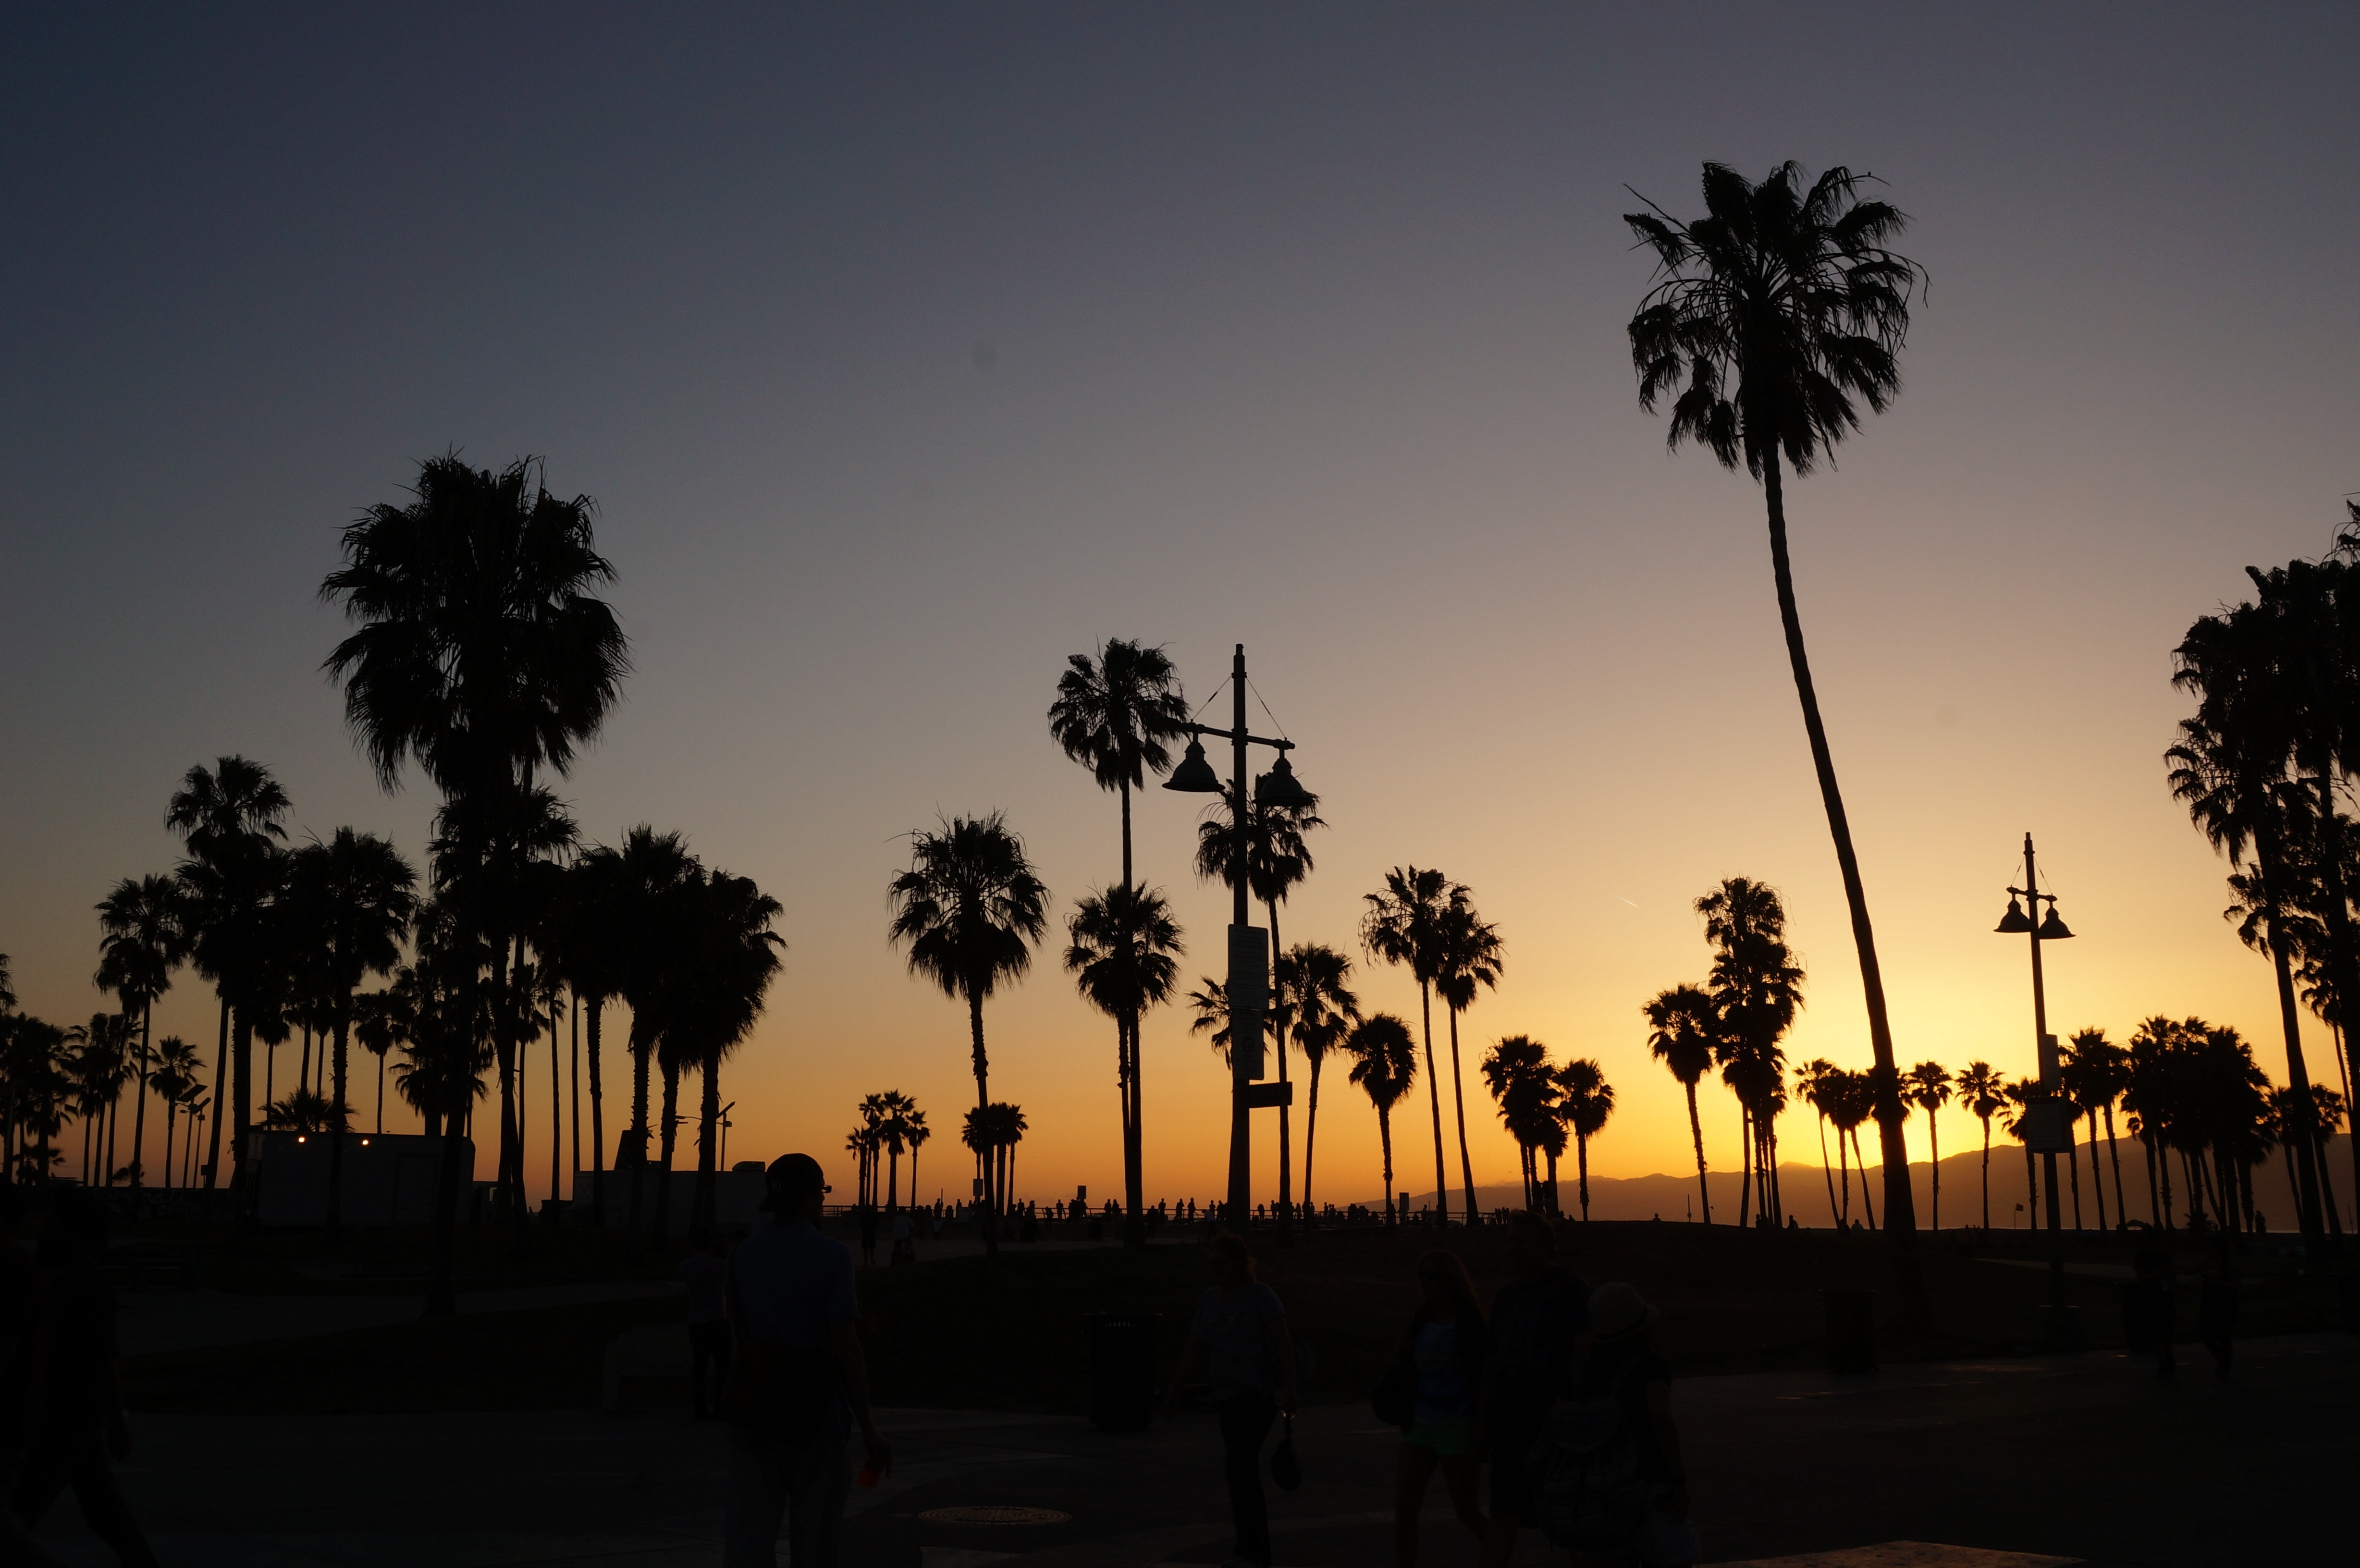
tree, horizon, silhouette, plant, sky, sun, sunrise, sunset, night, sunlight, morning, dawn, dusk, evening, savanna, woody plant, arecales, palm family